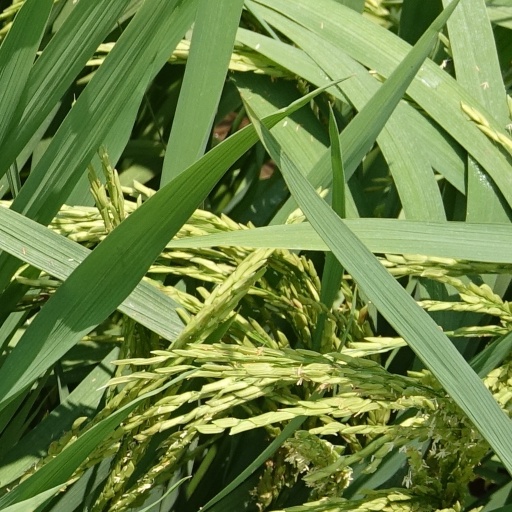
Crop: rice